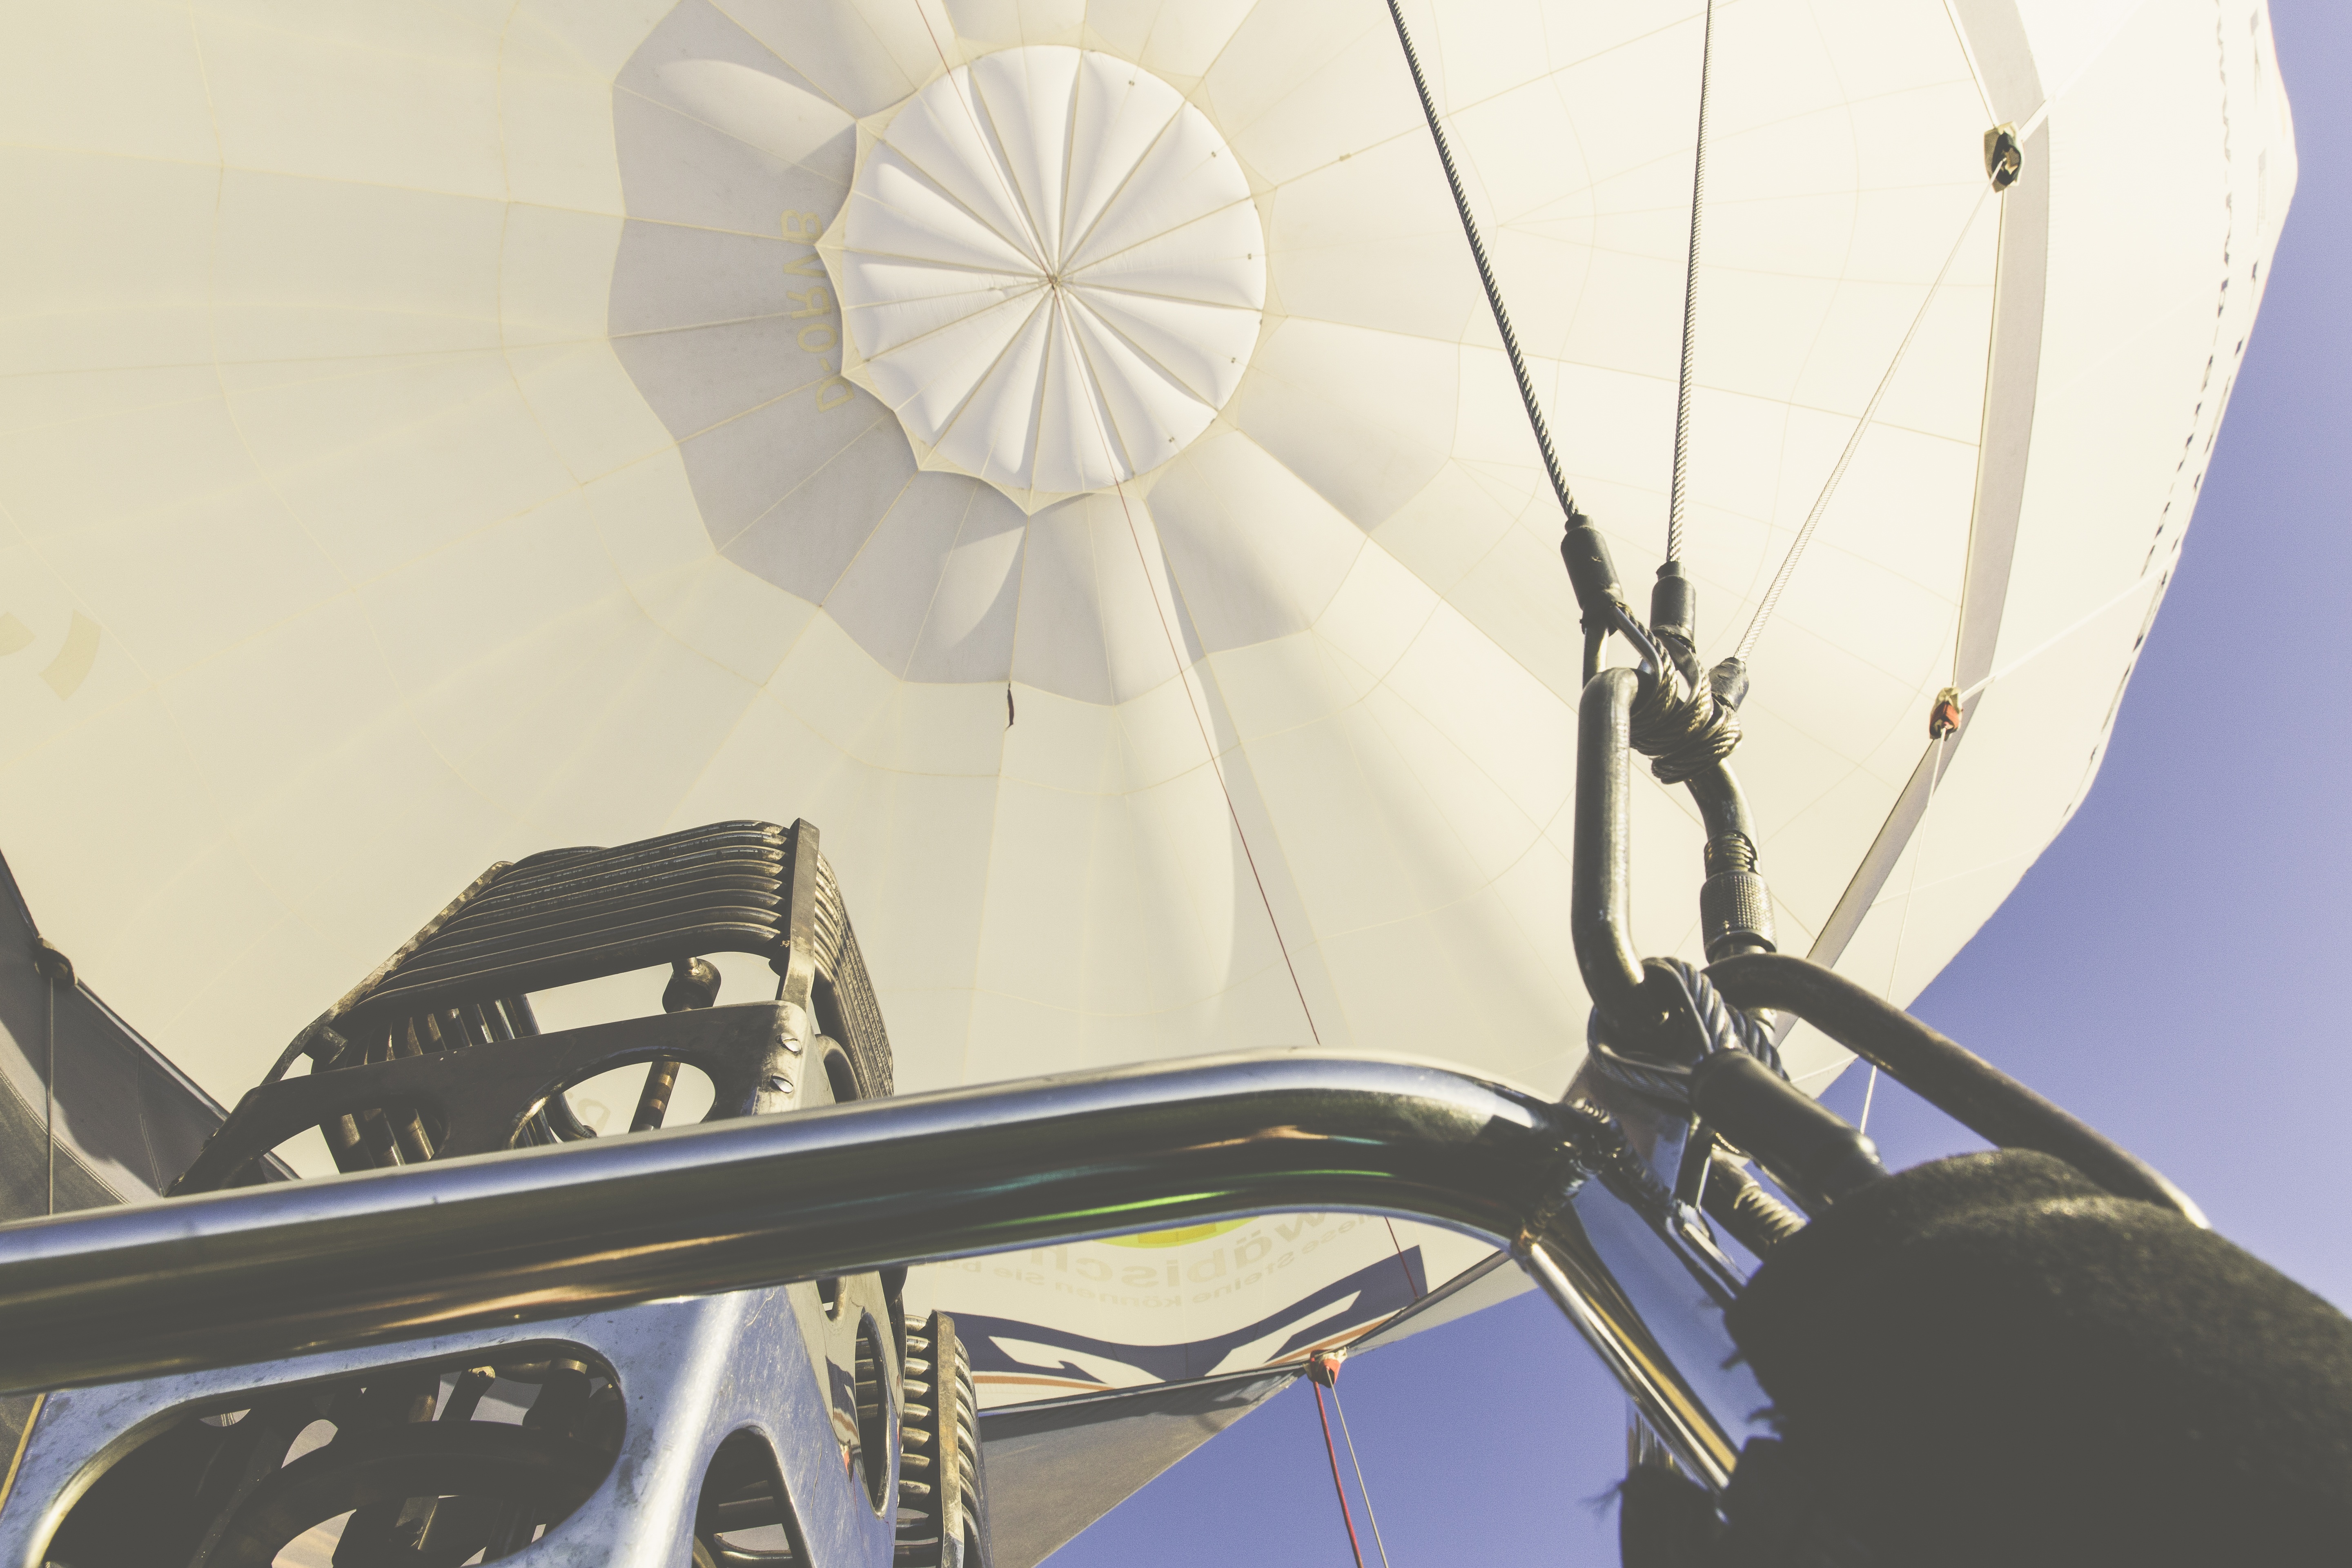
wing, sky, wheel, air, glass, balloon, hot air balloon, summer, high, exit, umbrella, color, hot air, blue, float, basket, burner, upgrade, sleeve, wind direction, hot air balloon ride, the hot air balloon ride